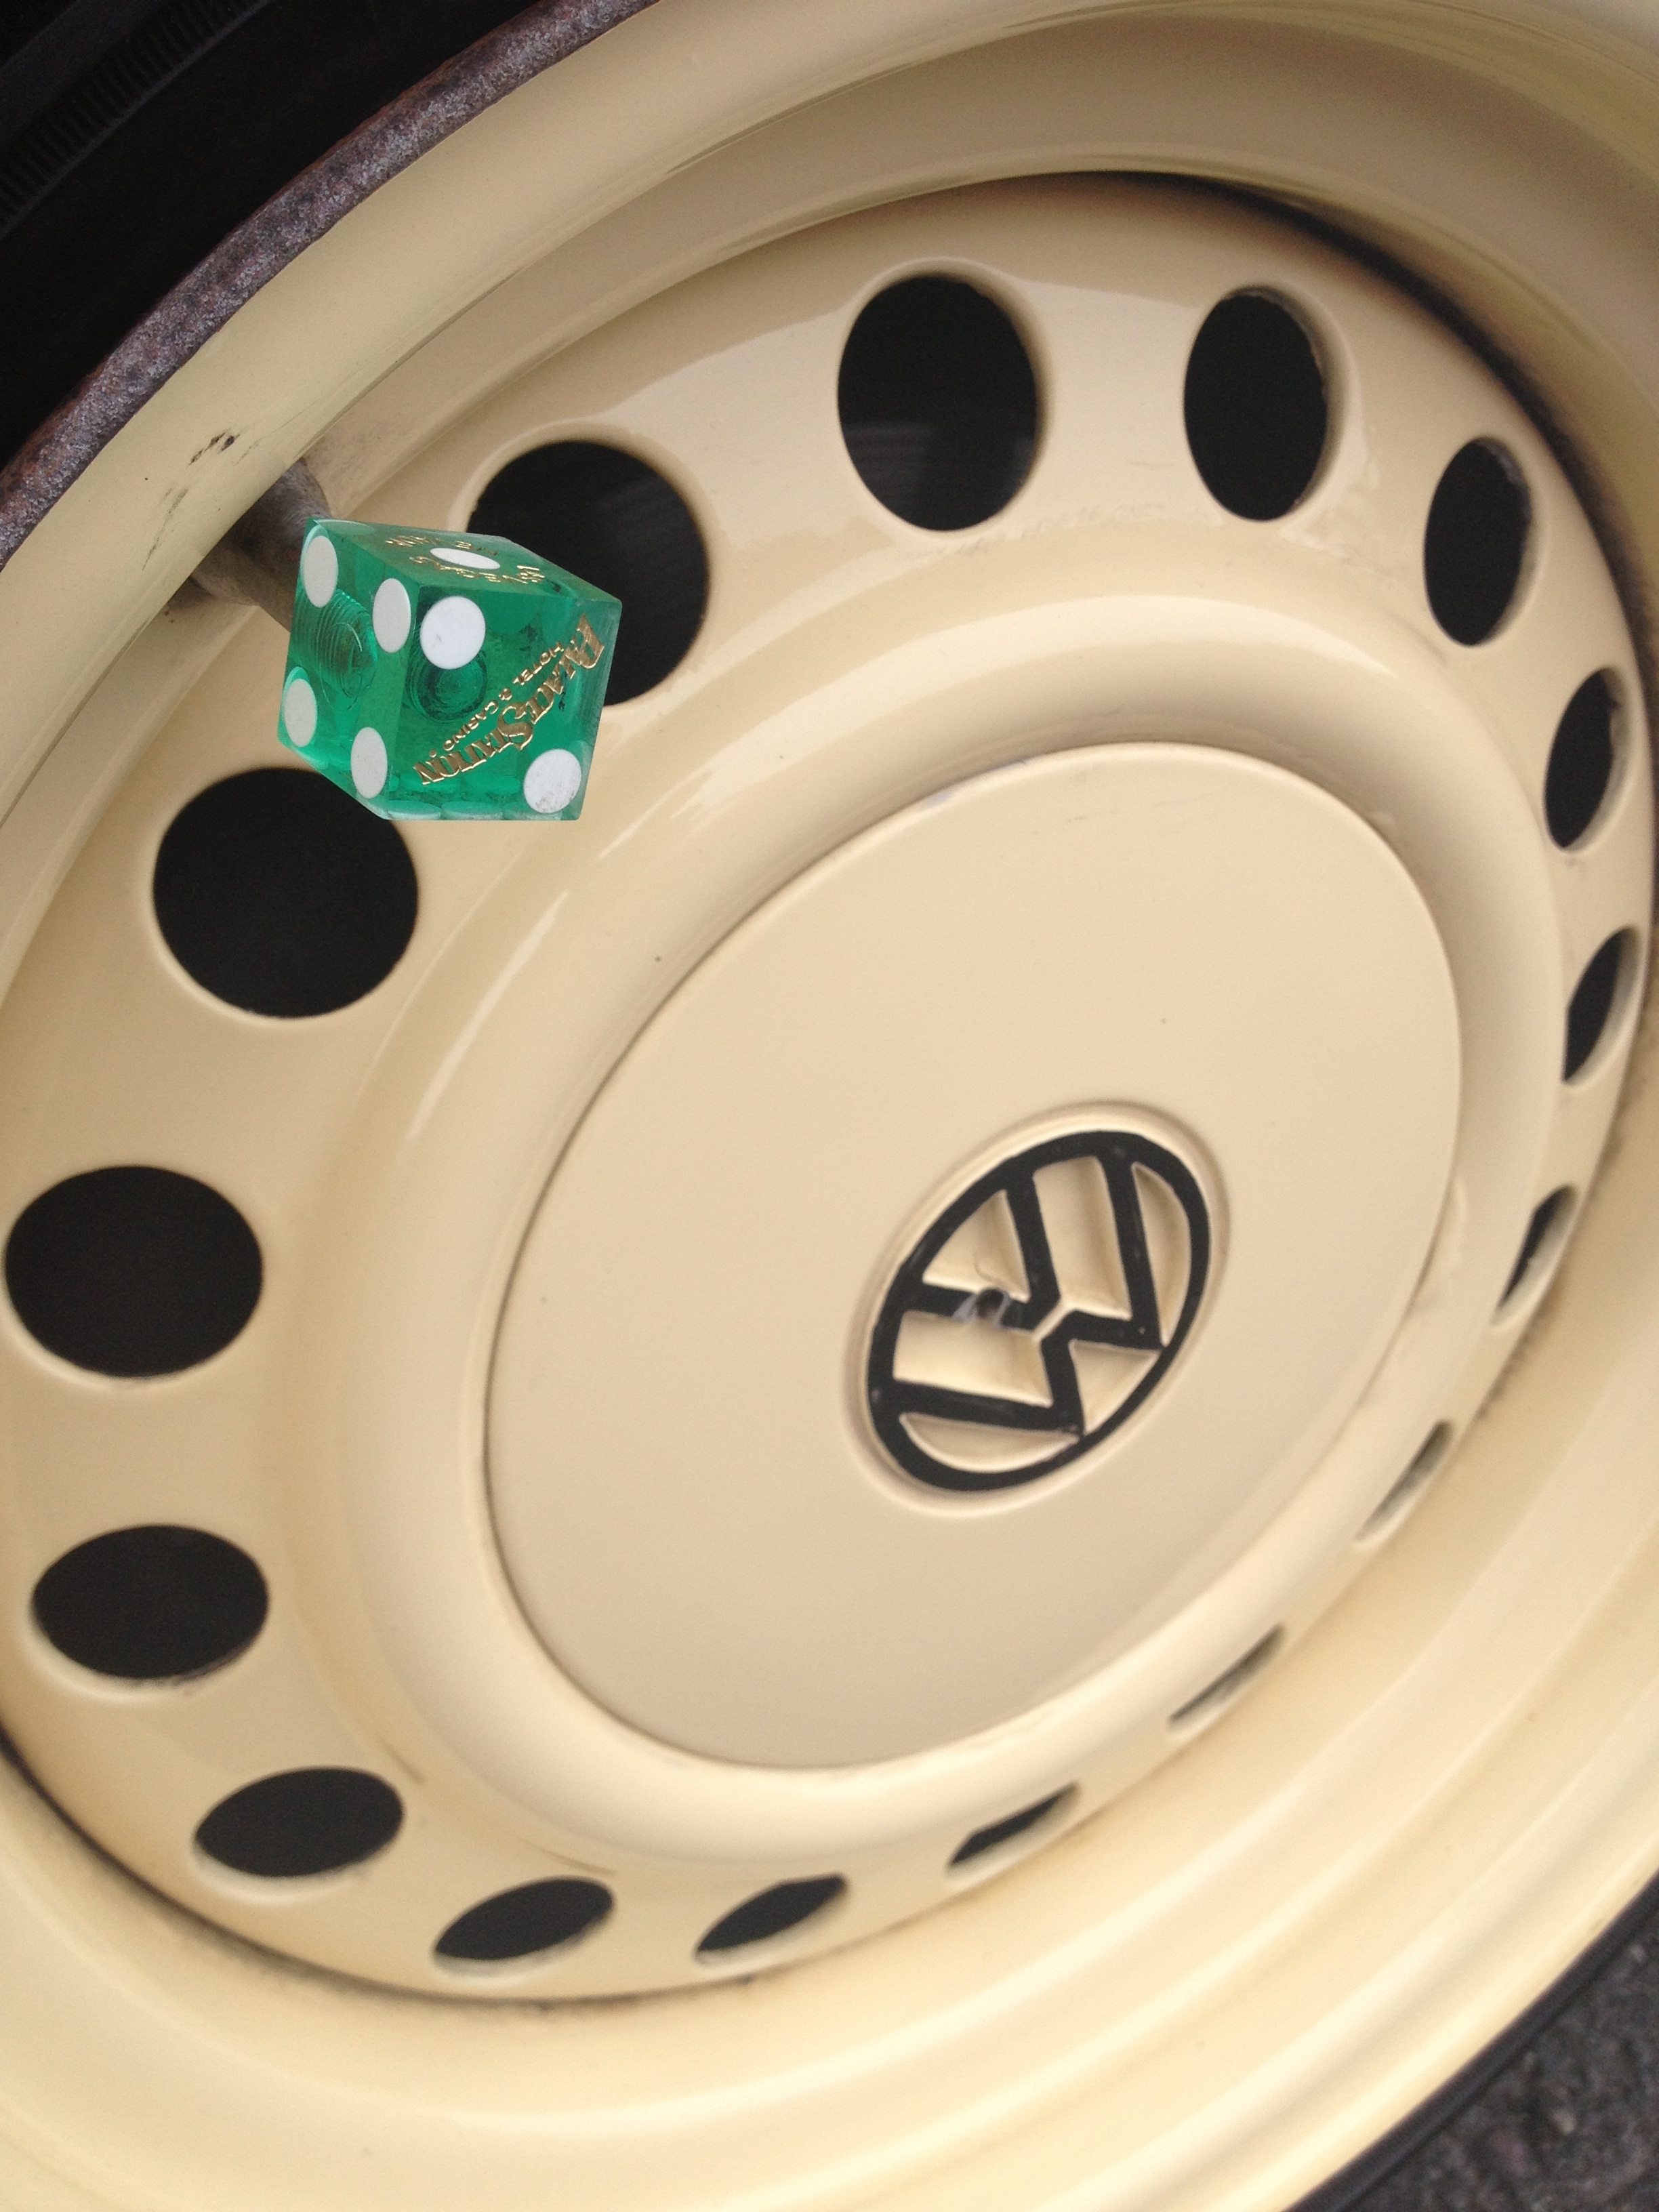
road, white, car, vintage, wheel, automobile, retro, vw, volkswagen, old, travel, transportation, transport, europe, vehicle, spoke, drive, auto, steering wheel, tire, circle, tyre, rim, classic, beetle, hubcap, dice, dishware, car rim, automotive tire